Newmachar

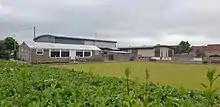
Outside of the Bowling Club green and hut taken from School Road

The local Newmachar Golf Club located just outside the village is noted for being the official golf course of Paul Lawrie at the time he won The Open in 1999. It was also the venue of a hole in one in which the winner became a professional with a handicap of 24. This was because, to claim the 15k prize, he had to be a pro at the sport.